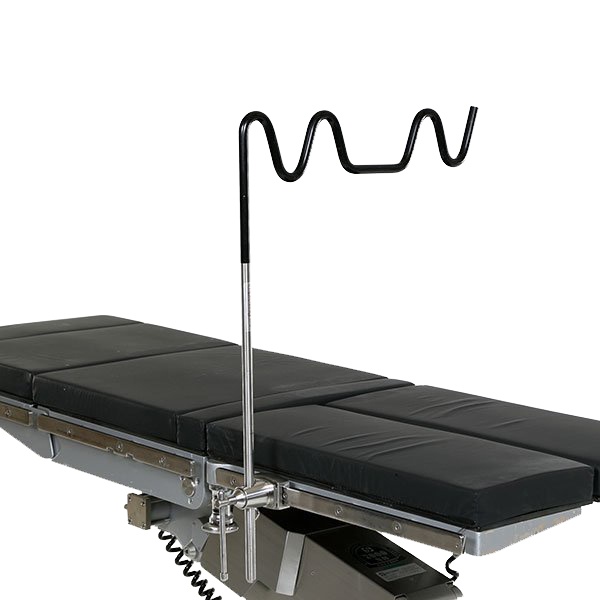
Station One Picket Fence Leg Holder
Brand: Stat Medical Inc
The Station One Picket Fence Leg Prep unit efficiently preps both legs at once. Mounting to the table with a single 5/8" diameter stainless steel support bar that mounts to a standard Clark socket, and allows height adjustment up to 30". Used for prepping legs for surgery Attaches to O.R. table rail with Clark socket (sold separately) Stainless steel construction SKU: SO611
Category: Business & Industrial > Medical > Medical Furniture > Surgical Tables > Orthopedic Surgical Tables